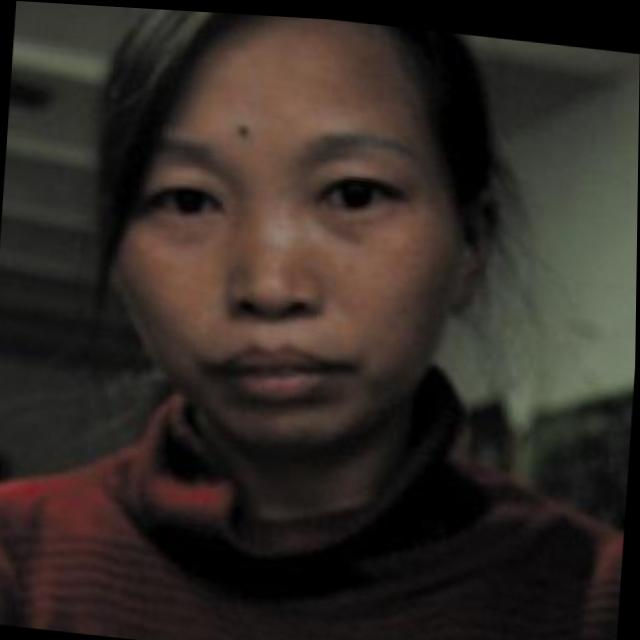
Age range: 21-44